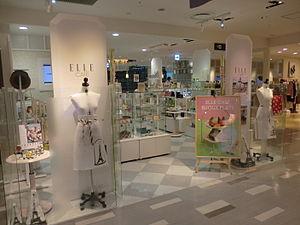
""ELLE CAFÉ"", café de ELLE, en JR Hakata city de Fukuoka,Japon."